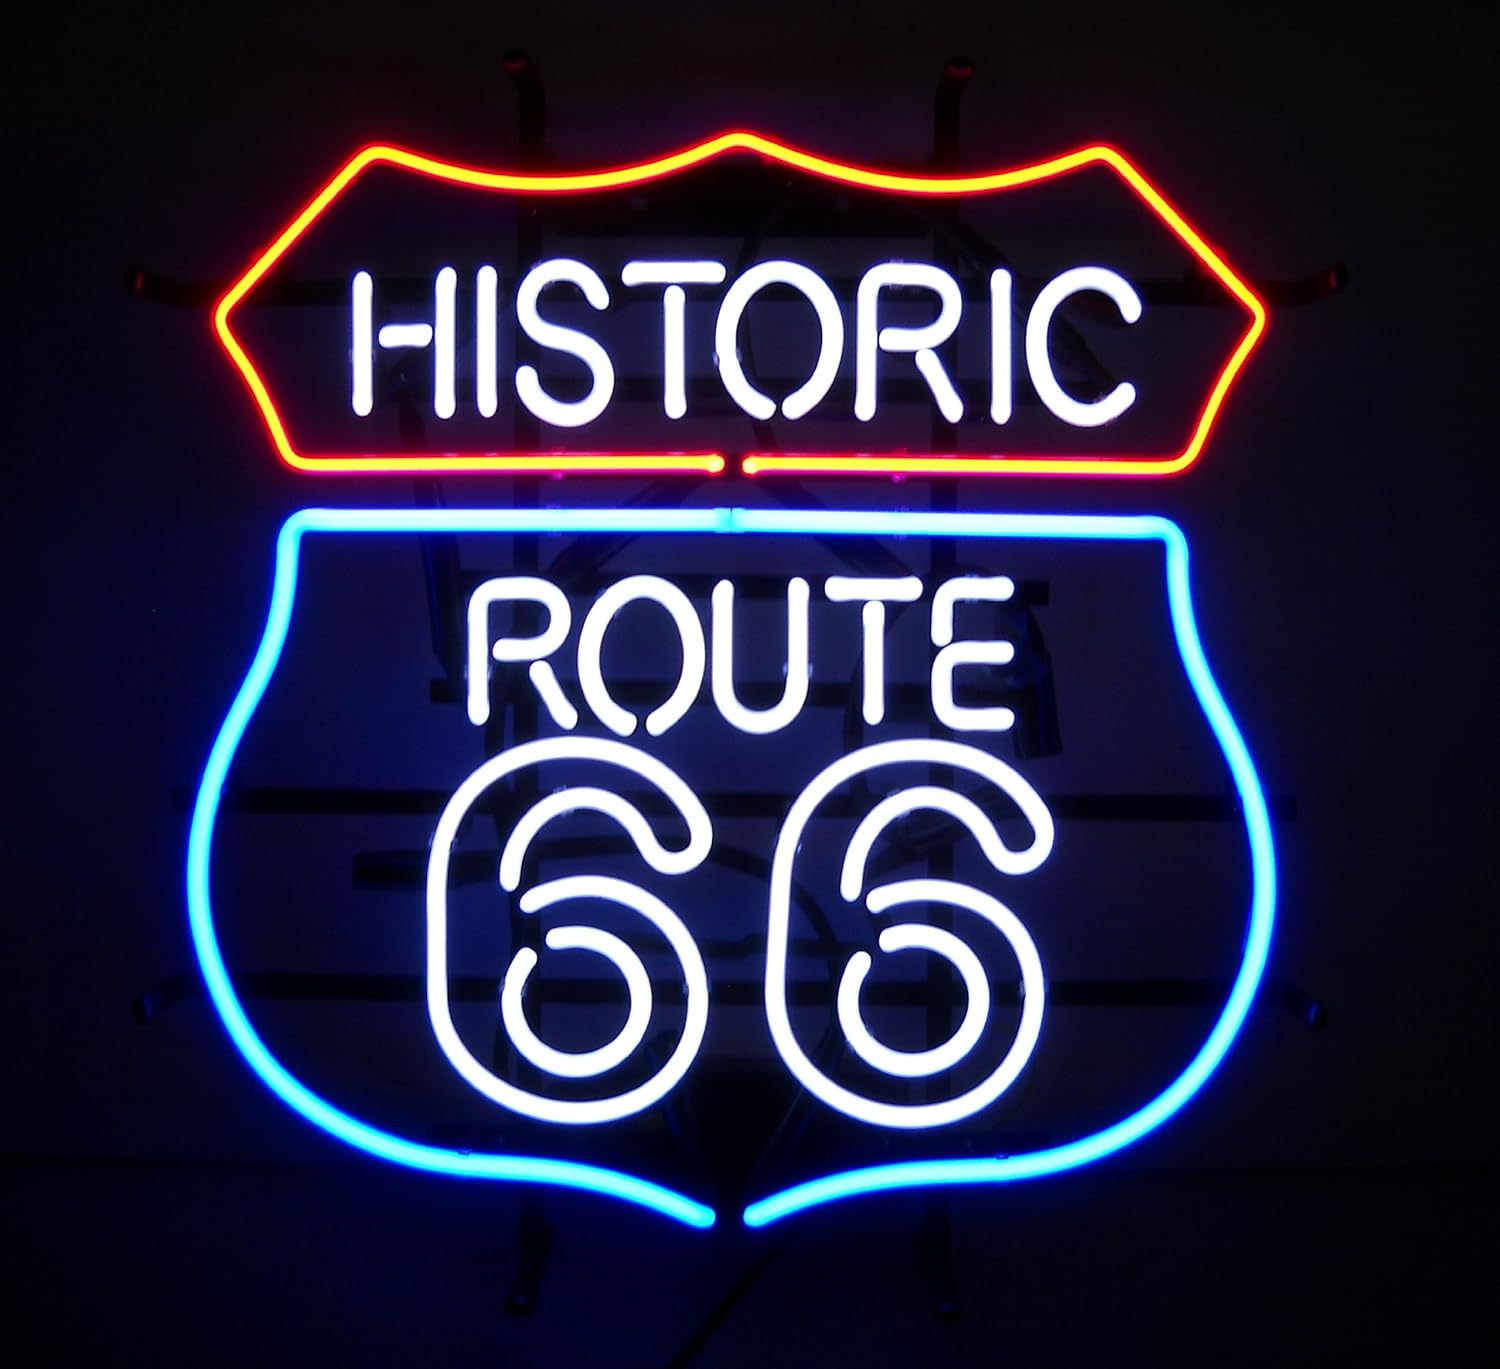
Neonetics 5RT66N Historic Route 66 Neon Sign
Category: Tools & Home Improvement
Neonetics Neon Signs feature multi-colored, hand blown neon tubing. The glass tubes are supported by a black finished metal grid, which can be hung against a wall or window; they can even sit on a shelf. Neonetics neon signs have a warm mesmerizing glow, and are powered by industrial strength transformers, which operate silently and more efficiently than incandescent bulbs. All you do is hang it up and plug it in - no assembly or special wiring required. Neonetics offers hundreds of neon products, including official licensed products from General Motors, Ford, Mopar, Chrysler, Budweiser, Coca-Cola and Texaco. Their extensive collection of neon signs, neon clocks, neon sculptures and lighted pictures are given a colorful edge with real hand crafted neon tubes and L.E.D. accents. Committed to excellence and customer satisfaction, Neonetics innovative and creative products keep them at the top of the lighting industry. Since 1989, they continue to be focused on bringing the fun of real neon into your home or business.
Features: Features neon red, white, and blue neon tubes | Neon sign is supported by metal grid | Electric sign easily plugs into regular outlets | Great for man caves, pool rooms, bars, game rooms and garages as well as homes and businesses | For Indoor Use Only